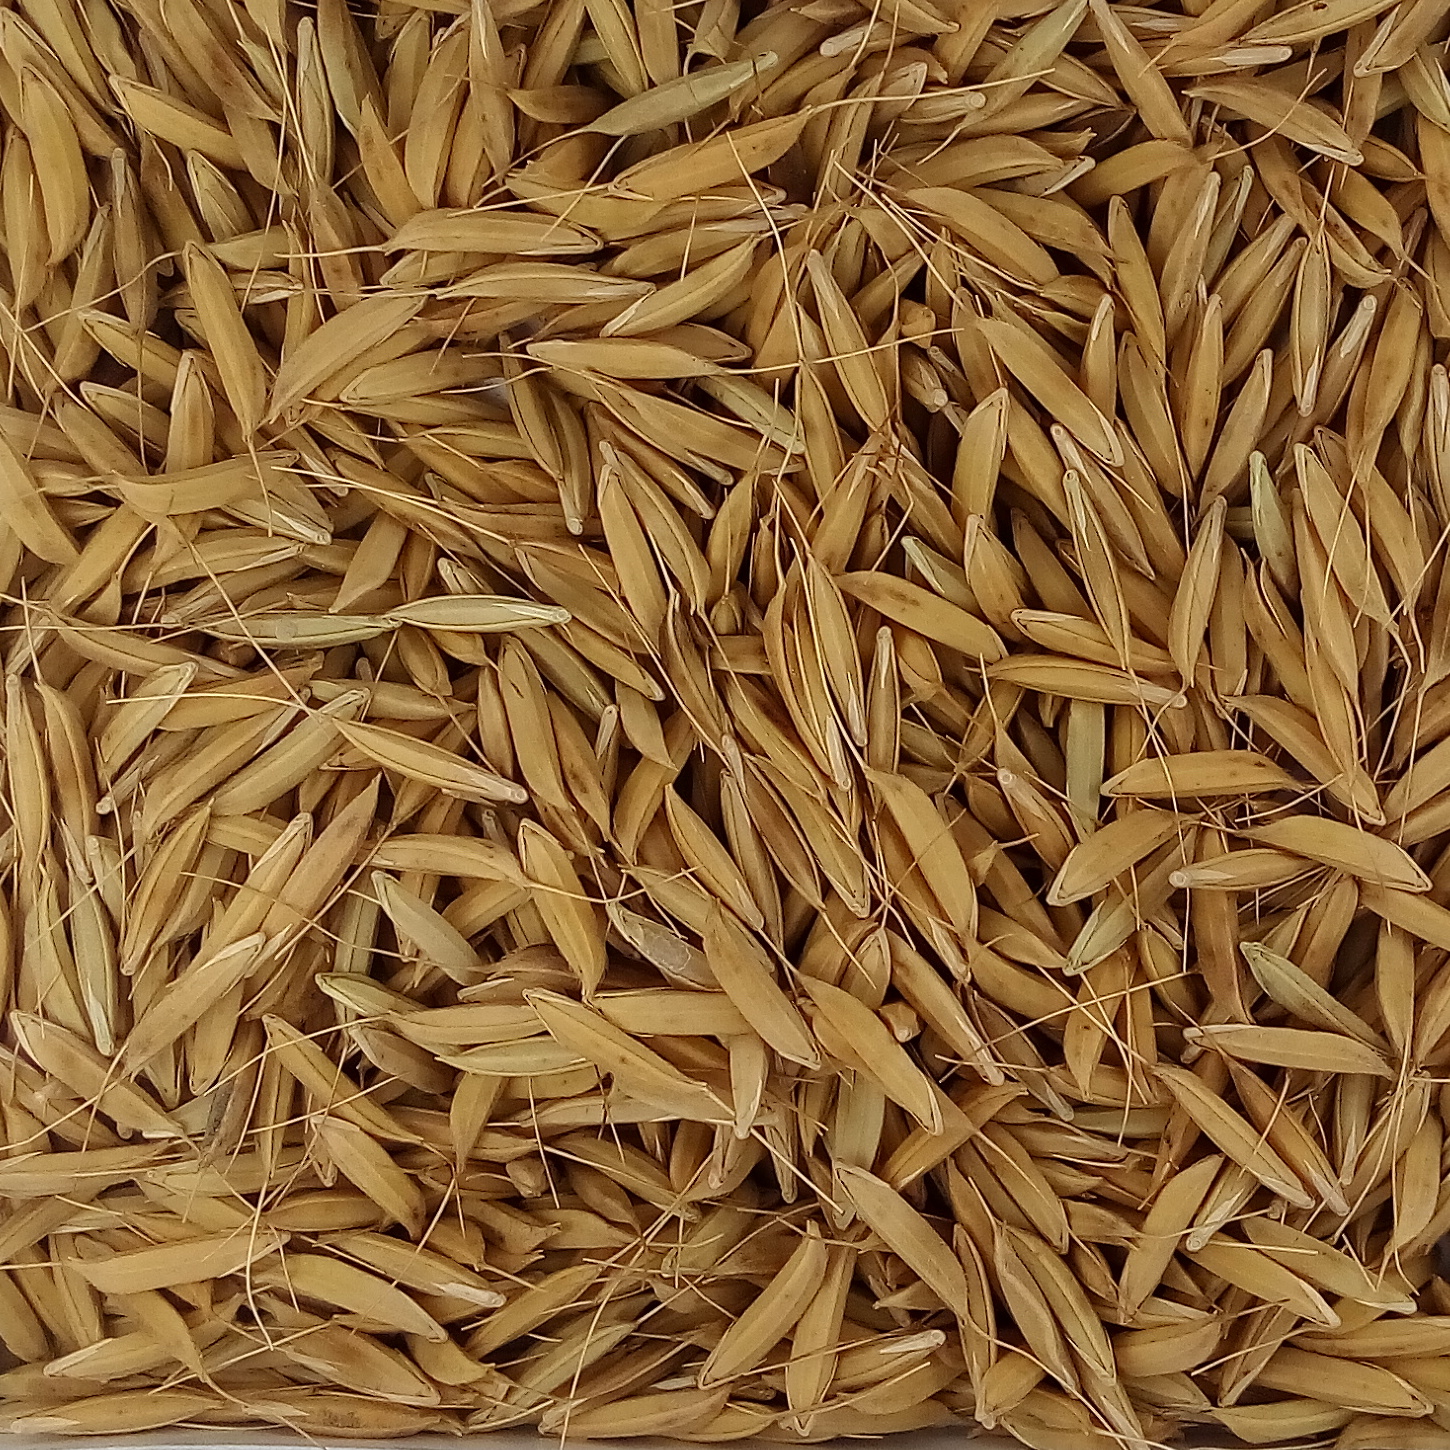
Rice seed variety: CSR_30